Where Law Ends

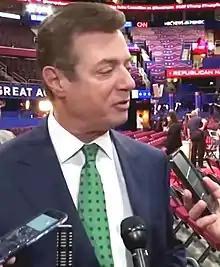
Paul Manafort, 2016

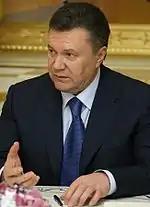
Yanukovych, 2010

In the case of Trump's 2016 campaign manager Paul Manafort, Weissmann found convincing evidence of tax fraud and tax evasion in Manafort's use of undeclared offshore accounts to hide a considerable portion of the 60 million he took in payment for working with a Russian backed Ukrainian oligarch and managing the 2010 election campaign of Ukrainian President Viktor Yanukovych. In the search of Manafort's residence, checks from the Ukrainian government were uncovered. According to the FBI's audits, two of the primary sources of Manafort's income in Ukraine were Oleg Deripaska, a Russian oligarch and industrialist with ties to Russian intelligence, and Victor Yanukovych a pro-Russian Ukrainian politician who Manafort worked to help elect President of Ukraine in 2010. Weismann details Manafort's work history and his connections to both men, as both are of considerable importance in understanding Paul Manafort's role in the book. Only after the FBI obtained evidence of widescale tax evasion through careful examination of Manafort's taxes and bank accounts, did Weissmann attempt to flip Manafort into revealing more about his or possibly the President's role in conspiring in the 2016 election campaign. Finding sufficient evidence to levy a charge of collusion against a sitting president proved a monumental task.